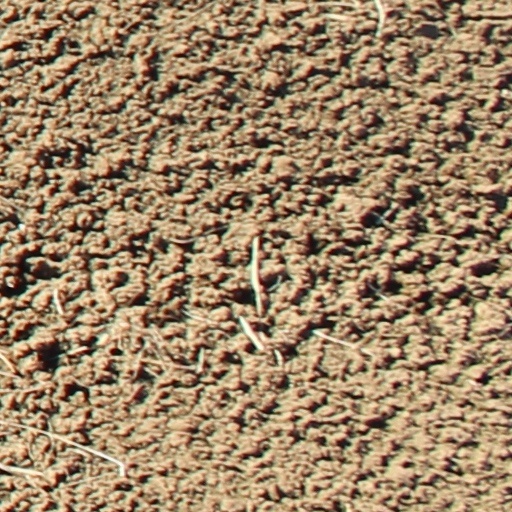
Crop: wheat